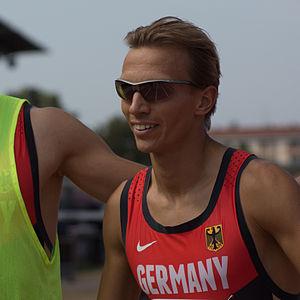
Championnats du monde d'athlétisme handisport 2013.